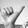
ASL letter: Y